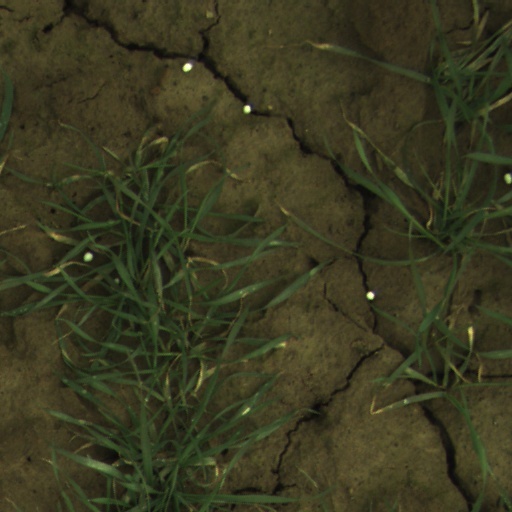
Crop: wheat